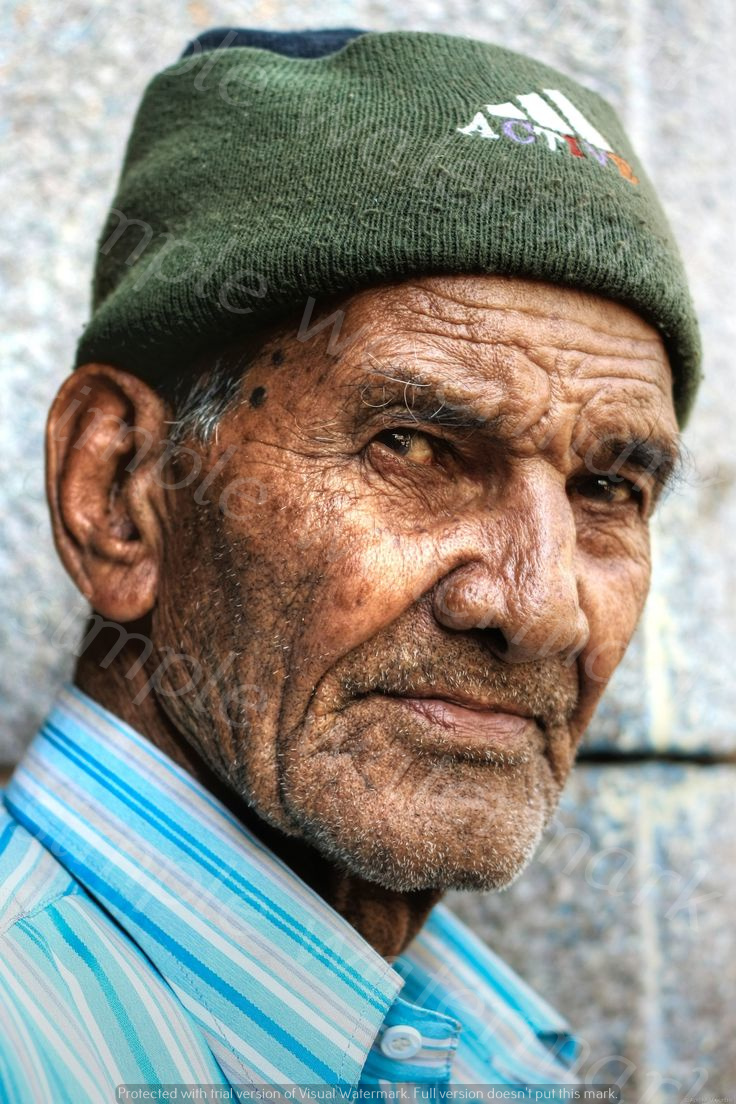
Label: Watermark